Normanby, Redcar and Cleveland

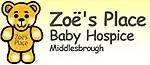
Zoe's Place logo

Eston Cemetery is one of those places in the area which was probably named at the time of the Eston Urban District Council, which included Normanby. Nevertheless, Eston Cemetery can be said to be in Normanby.